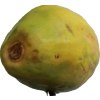
Label: papaya